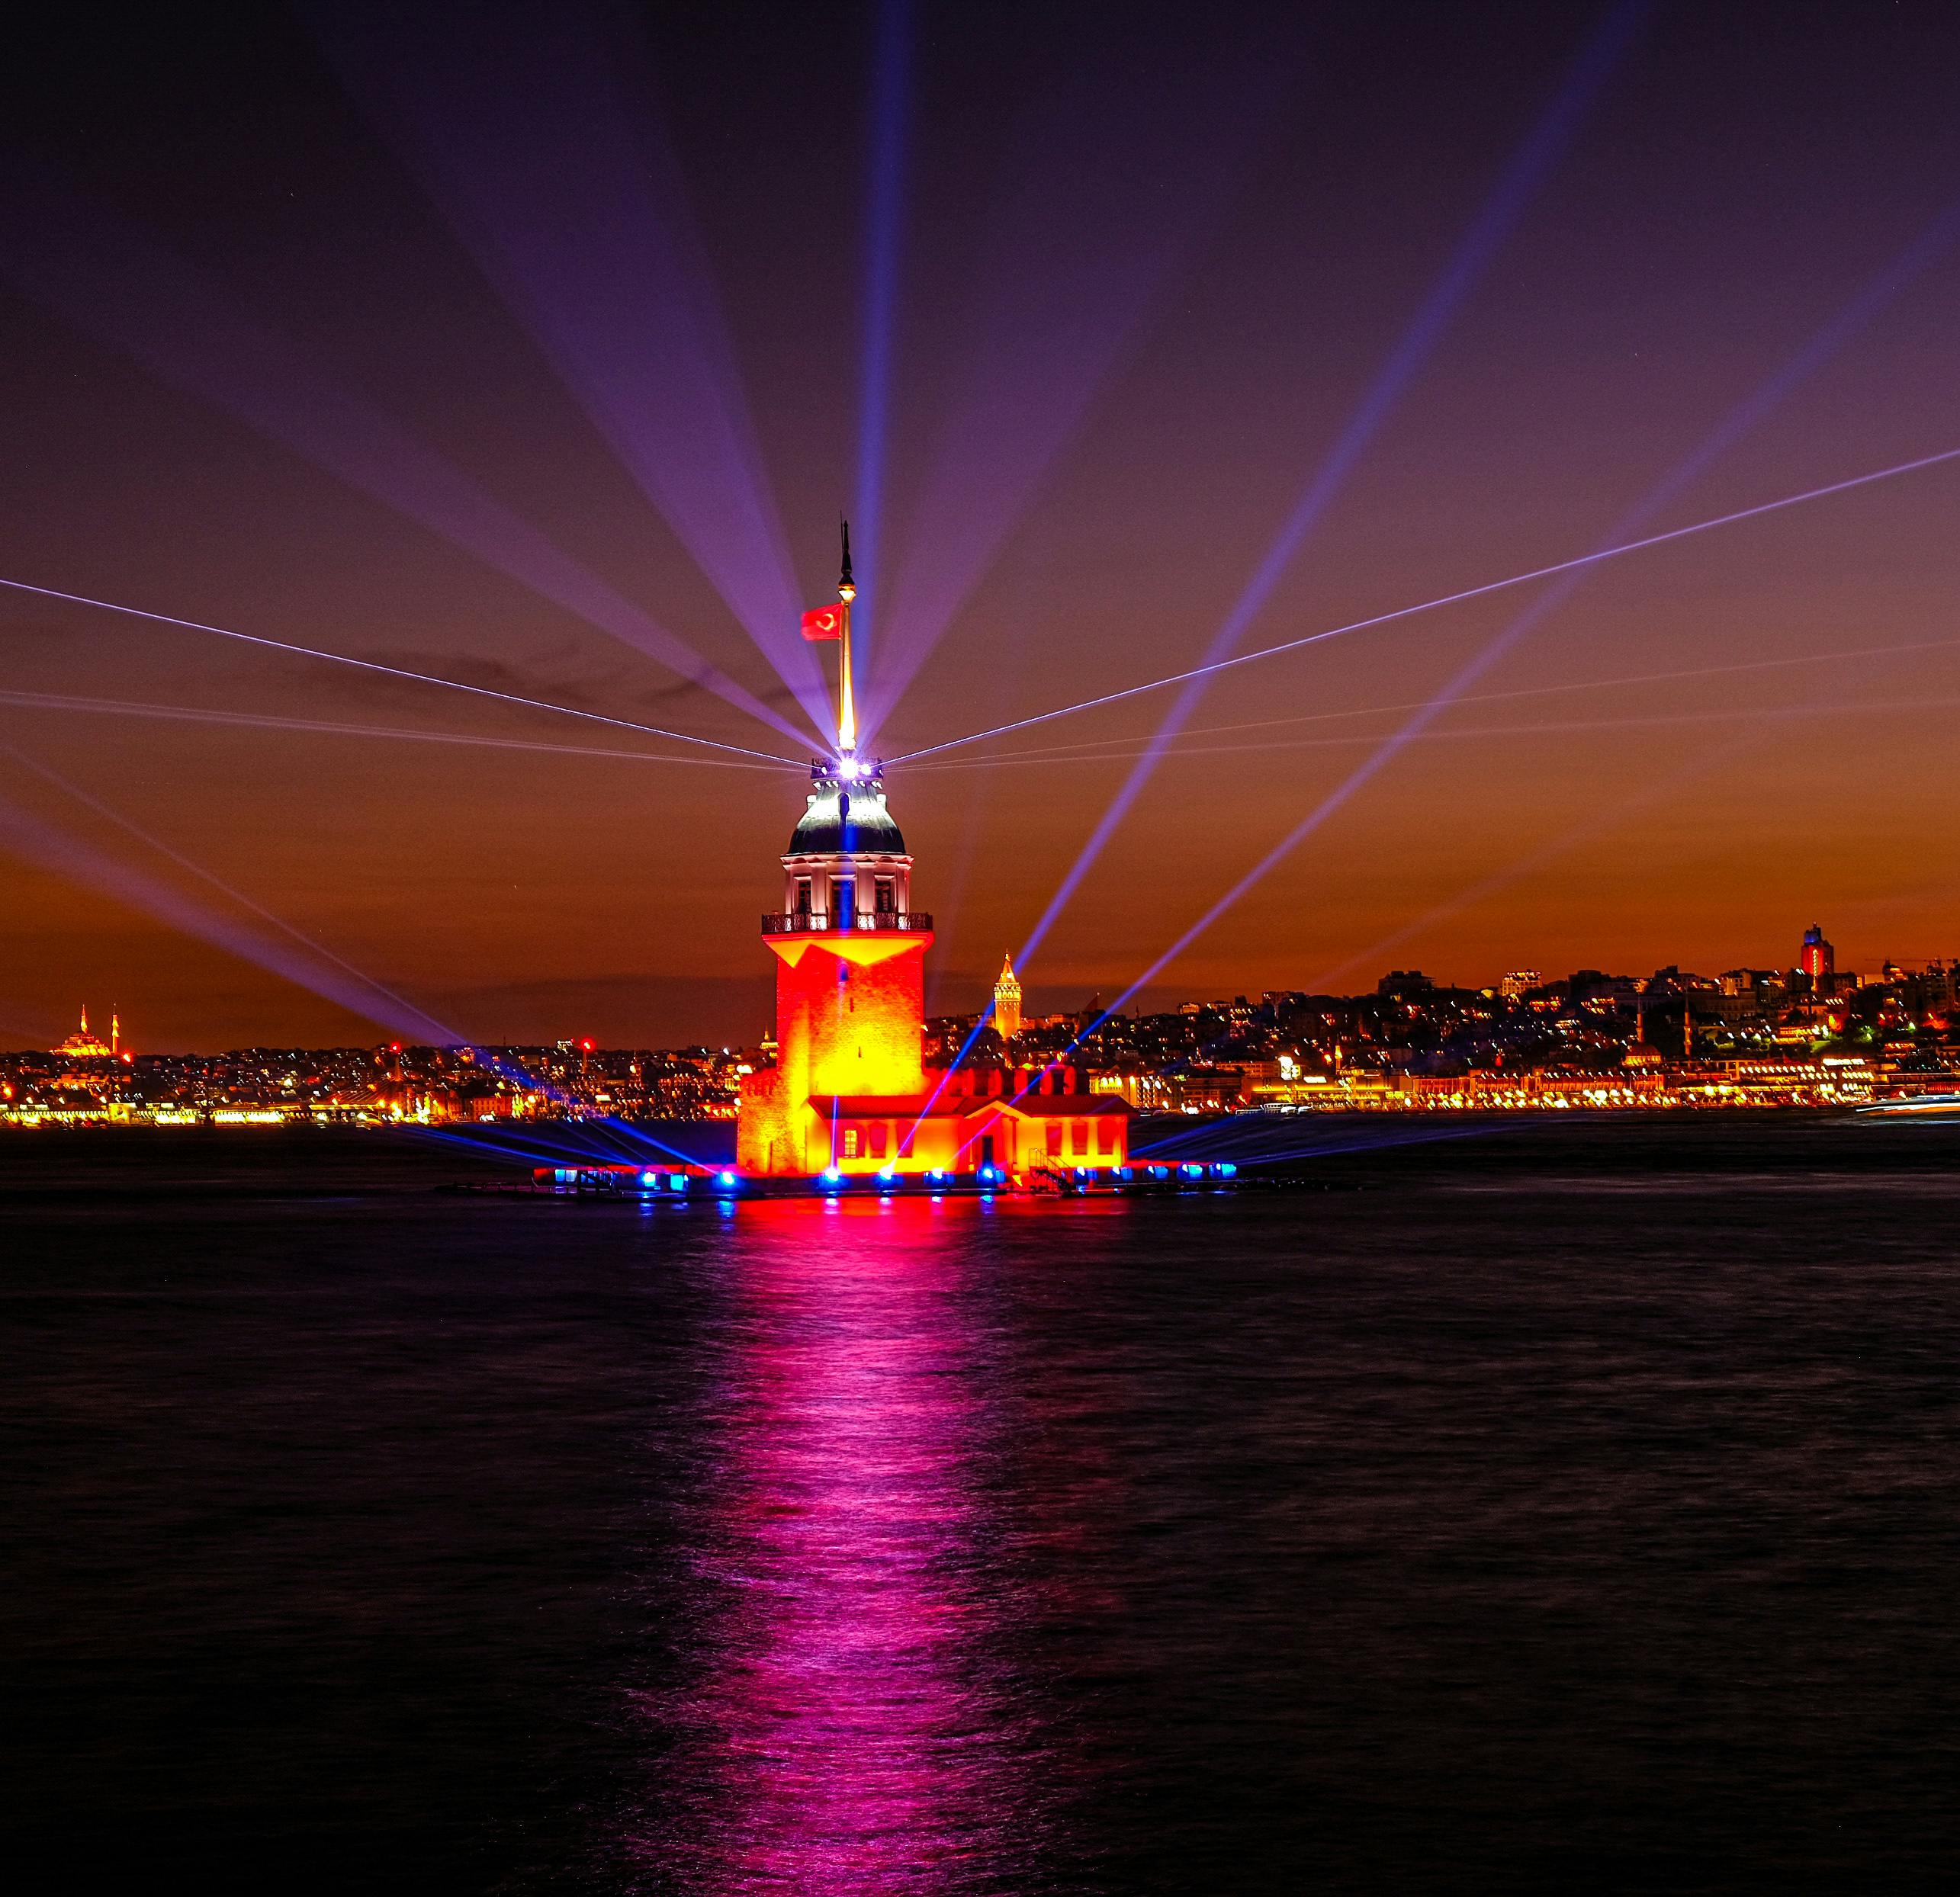
city, water, sky, building, tower, liquid, lake, electricity, dusk, horizon, magenta, midnight, electric blue, darkness, cityscape, reflection, public utility, neon, afterglow, cable stayed bridge, symmetry, night, ocean, suspension bridge, evening, bridge, art, beacon, fixed link, sea, tourist attraction, extradosed bridge, Visual effect lighting, river